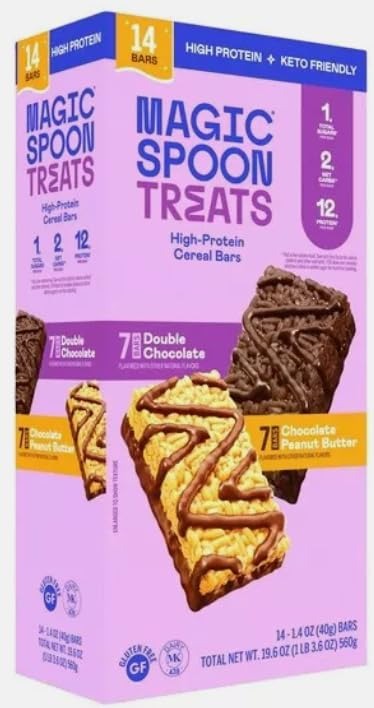
Item Name: Magic-Spoonn High-Protein Cereal Bars, Keto Friendly, 14 Bars, Variety Pack
Value: 1.0
Unit: Count

Price: 31.44